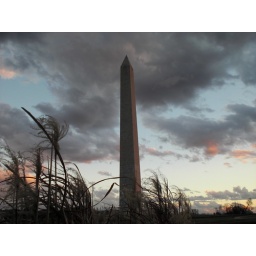
Sitting in flower garden to get some plants in the shot